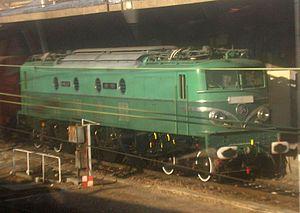
La liste des locomotives protégées aux monuments historiques, recense les locomotives de France classées ou inscrites aux monuments historiques.
Les 2D2 9100 sont des locomotives électriques françaises fonctionnant sous courant continu 1500 V construites à 35 exemplaires pour la SNCF par les sociétés Fives-Lille et CEM à partir de 1950. Elles ont été retirées du service en 1987.